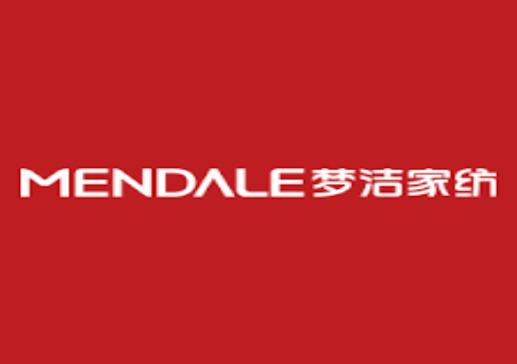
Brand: meng jie-2
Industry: Necessities